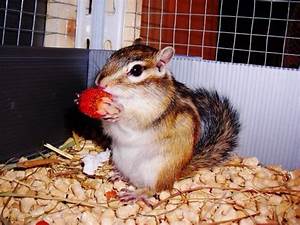
Label: scoiattolo